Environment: lab
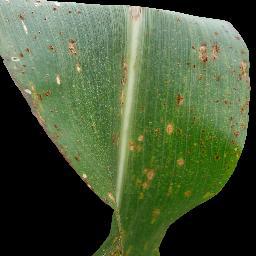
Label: common_rust